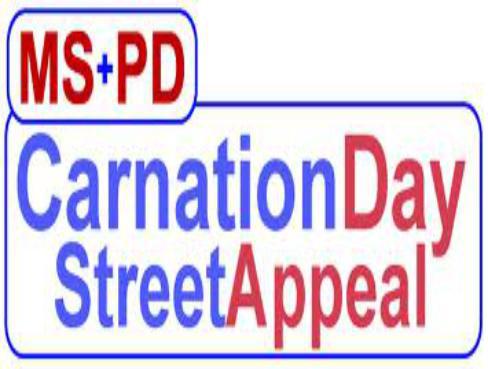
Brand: Carnation
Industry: Food